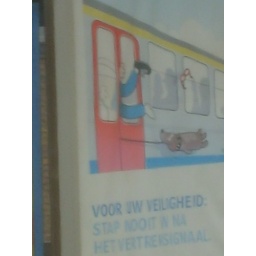
belgians have a real problem getting trapped in train doors whilst walking a dog